Chatham Anglers

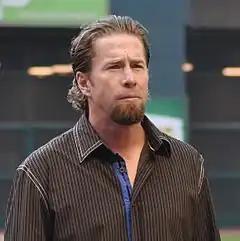
Baseball Hall of Famer Jeff Bagwell played for Chatham in 1987 and 1988.

In the late 1960s, Chatham had dropped the nickname "Red Sox", and reverted to the colloquial Chatham Townies moniker of earlier years. In 1972, the Chatham Athletic Association settled on Chatham Athletics as the team's new moniker, and the Chatham A's were born. The A's finished the 1973 regular season in first place atop the Cape League under skipper Ben Hays. The team featured future major leaguer Dave Bergman, the CCBL batting champ who hit at a .341 clip, and CCBL Hall of Fame hurler John Caneira, the league's Outstanding Pitcher, who posted a 9–1 record and led the league with a 1.37 ERA while striking out 118 and walking only 23 in 92 innings.